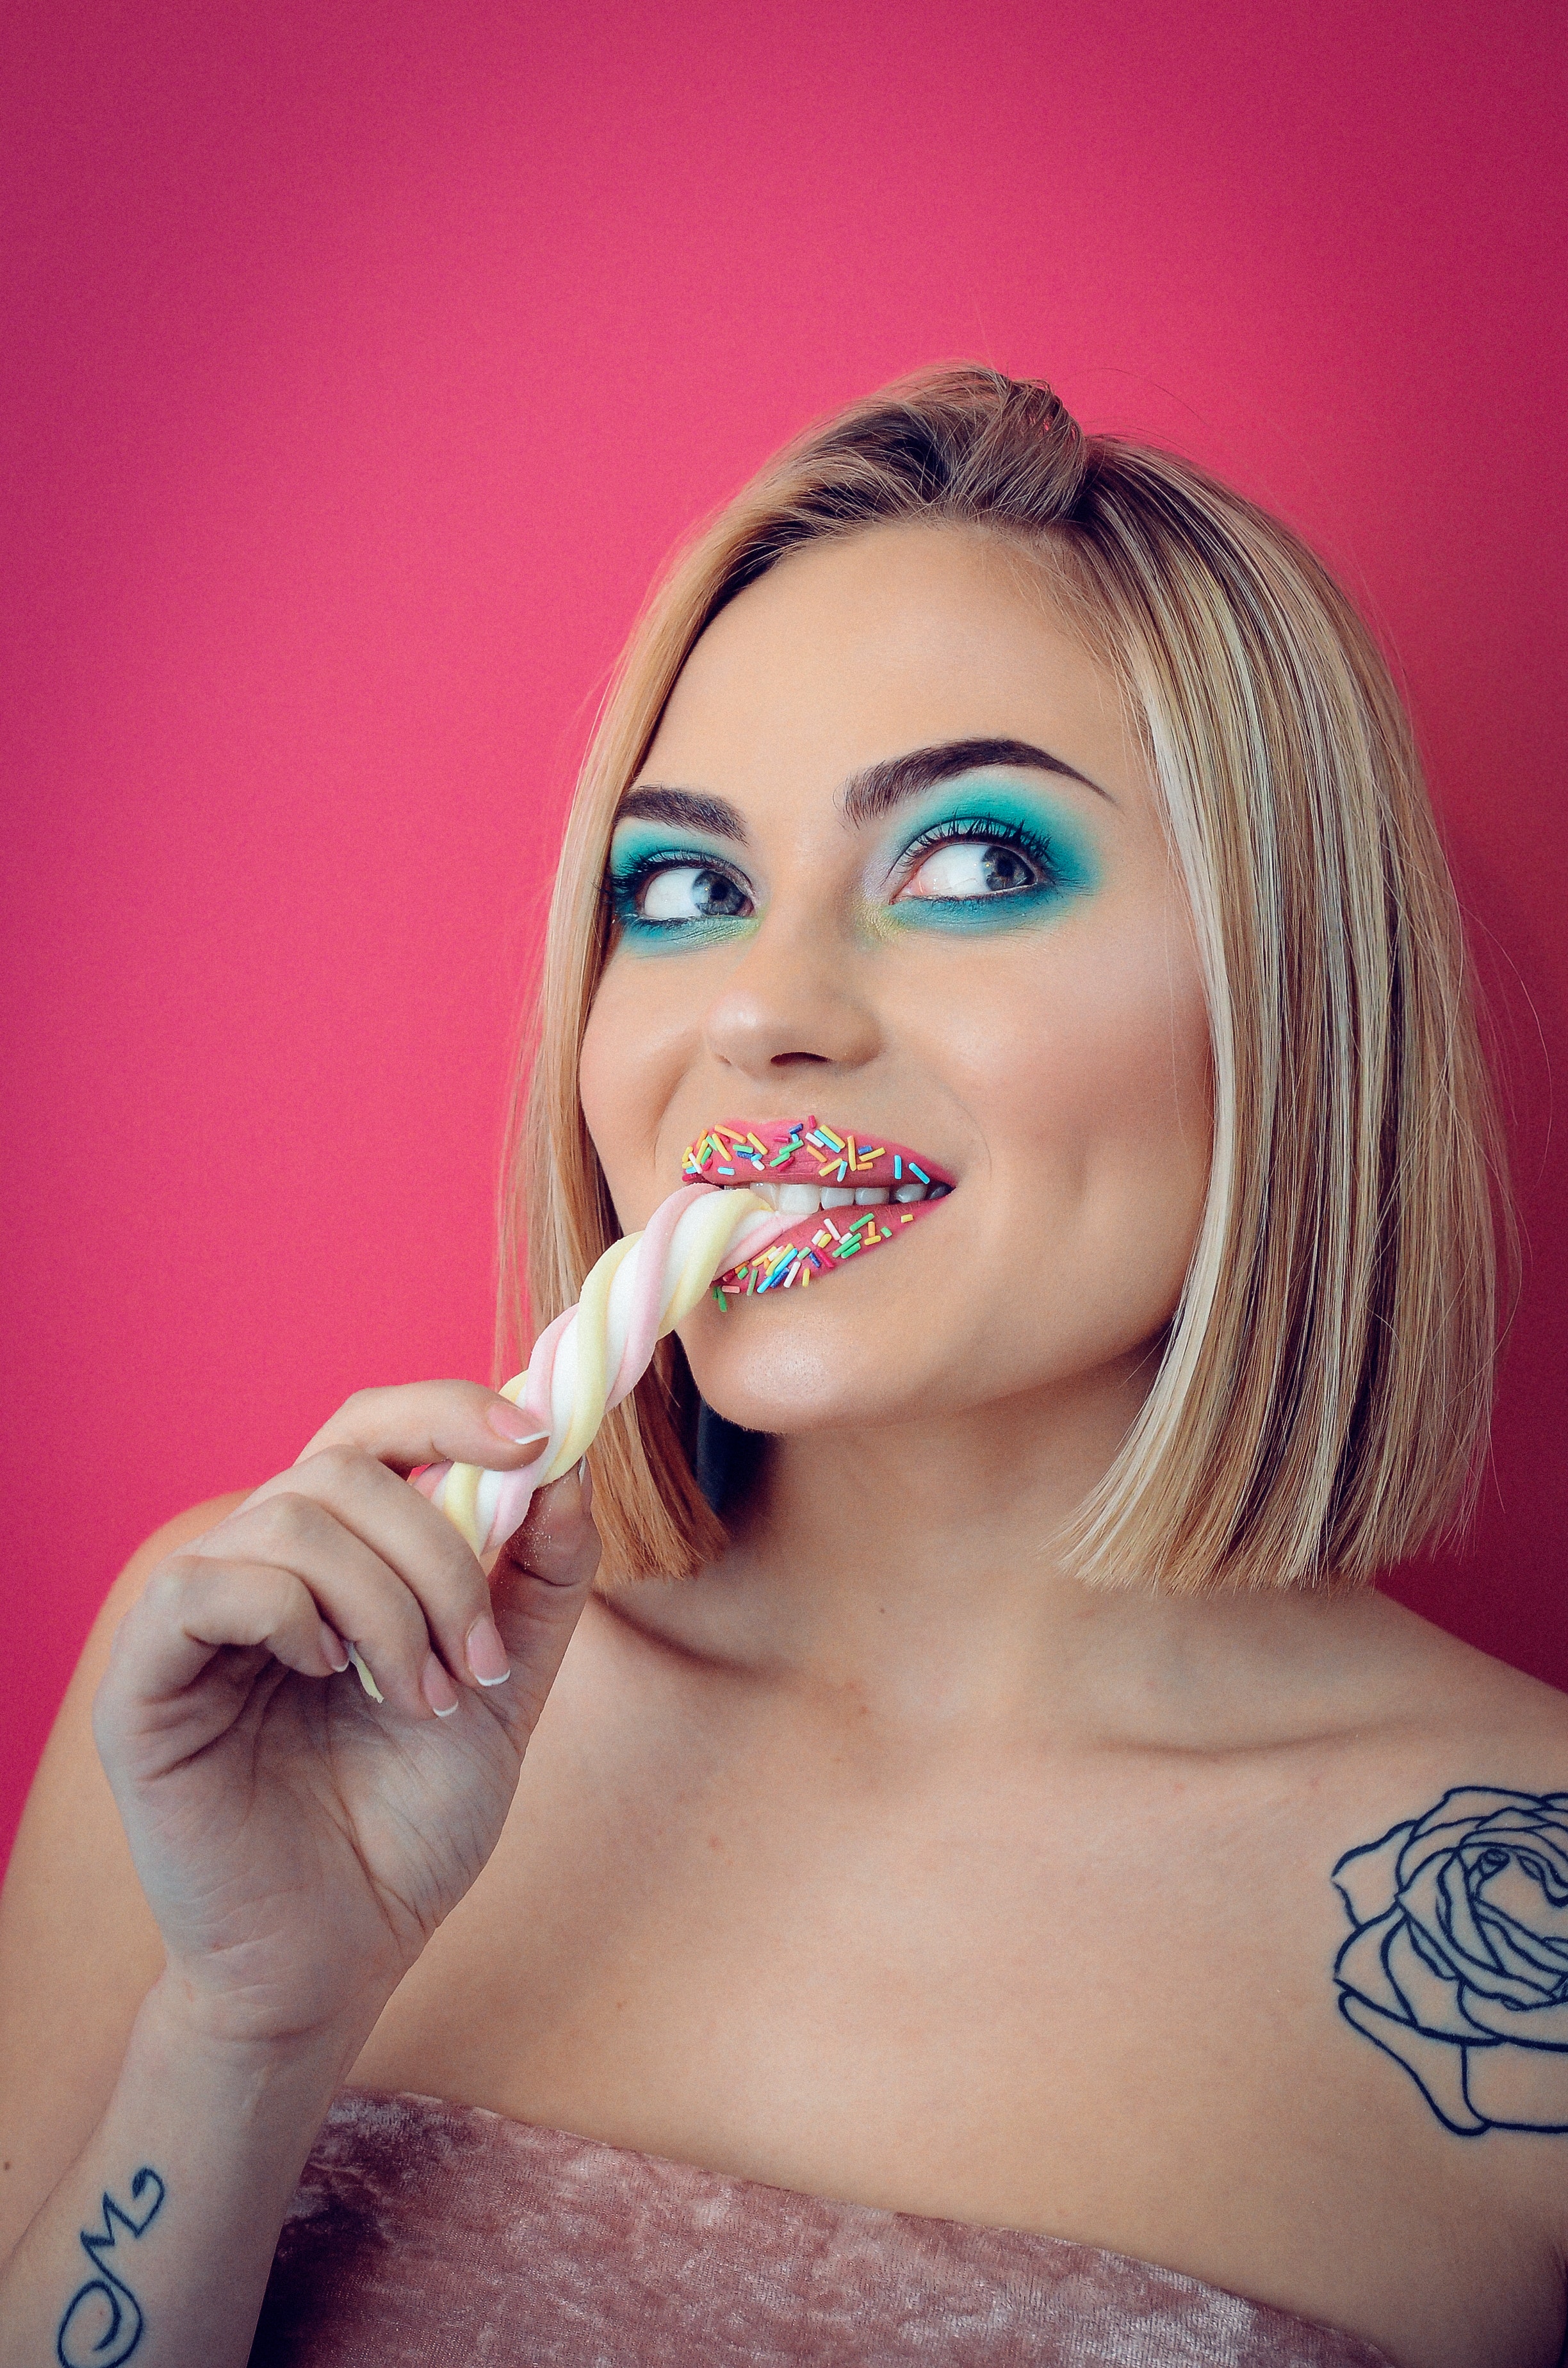
hair, face, lip, skin, pink, beauty, eyebrow, tooth, head, cheek, blond, mouth, nail, smile, organ, eyelash, brown hair, tattoo, sweetness, long hair, lipstick, model, lip gloss, photo shoot, finger, magenta, jaw, portrait photography, peach, nail care, makeup artist, food, throat, makeover